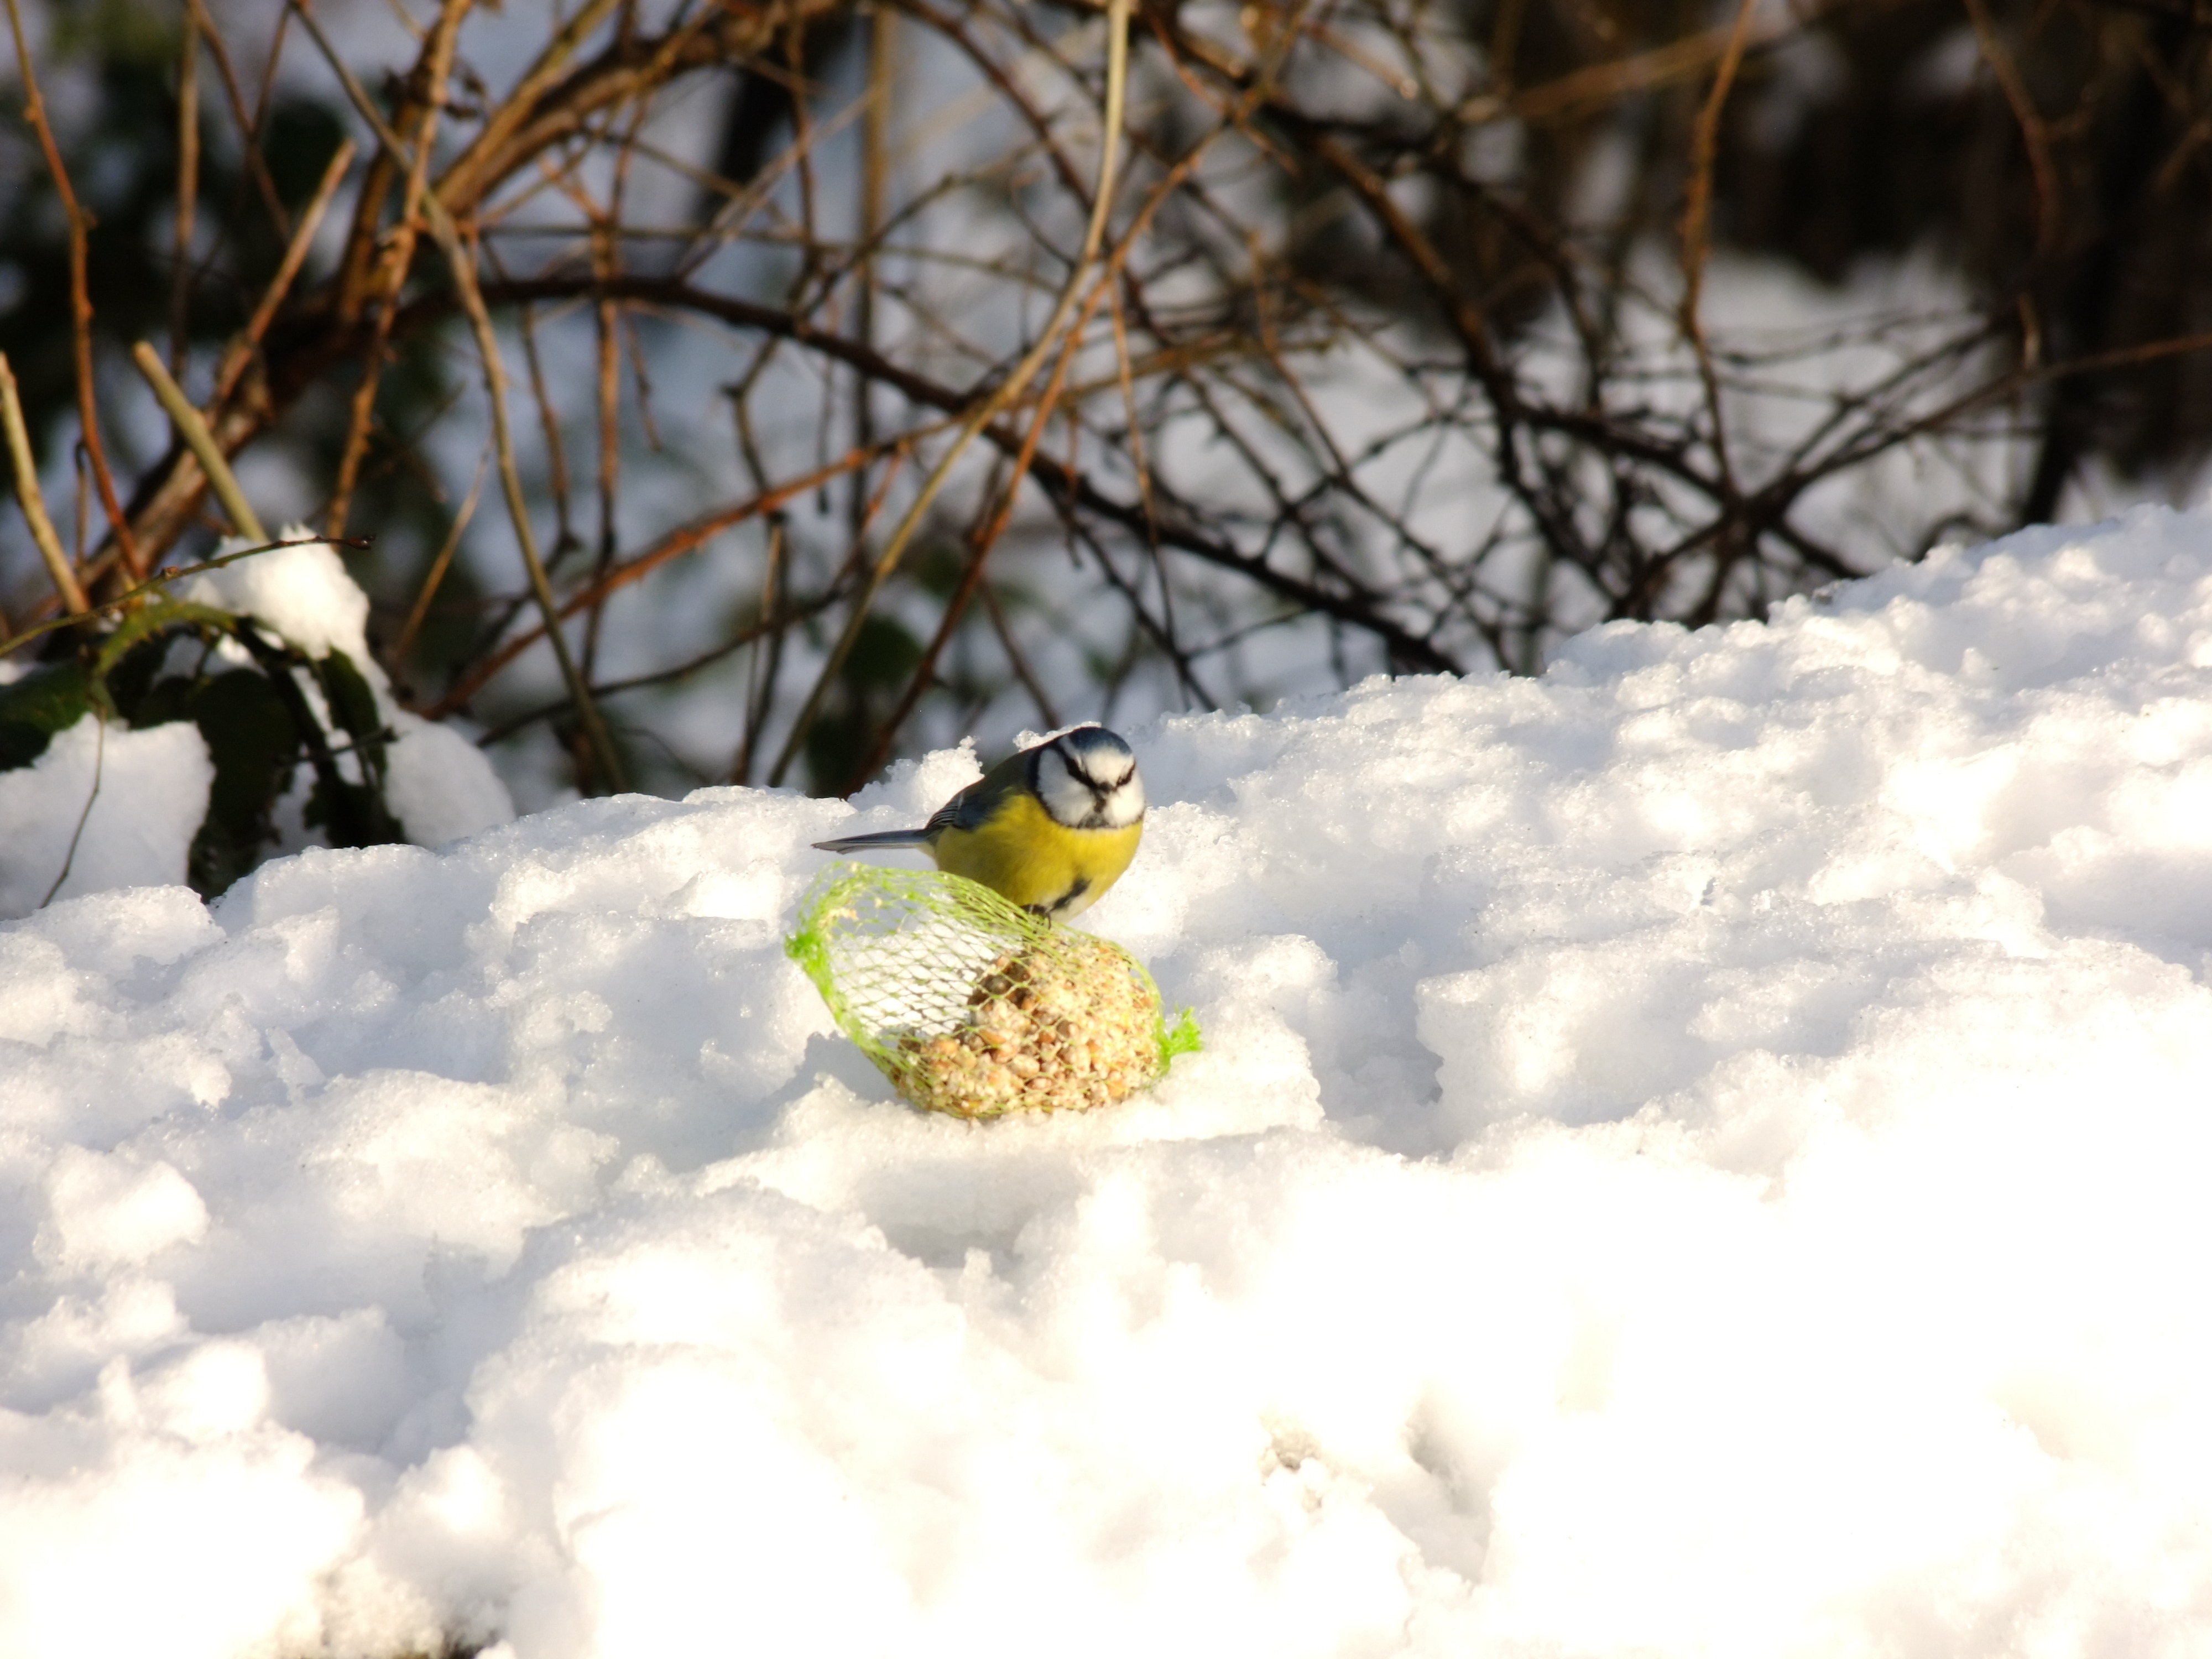
nature, outdoor, wilderness, branch, snow, winter, bird, animal, fly, wildlife, wild, beak, weather, mammal, freedom, feather, season, avian, fauna, majestic, duck, wings, vertebrate, creature, perching bird, nut hatch